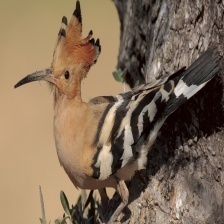
Species: HOOPOES
Scientific name: UPUPIDAE